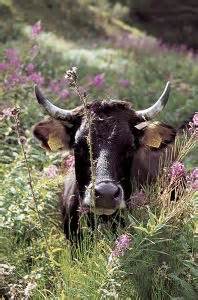
Label: cow